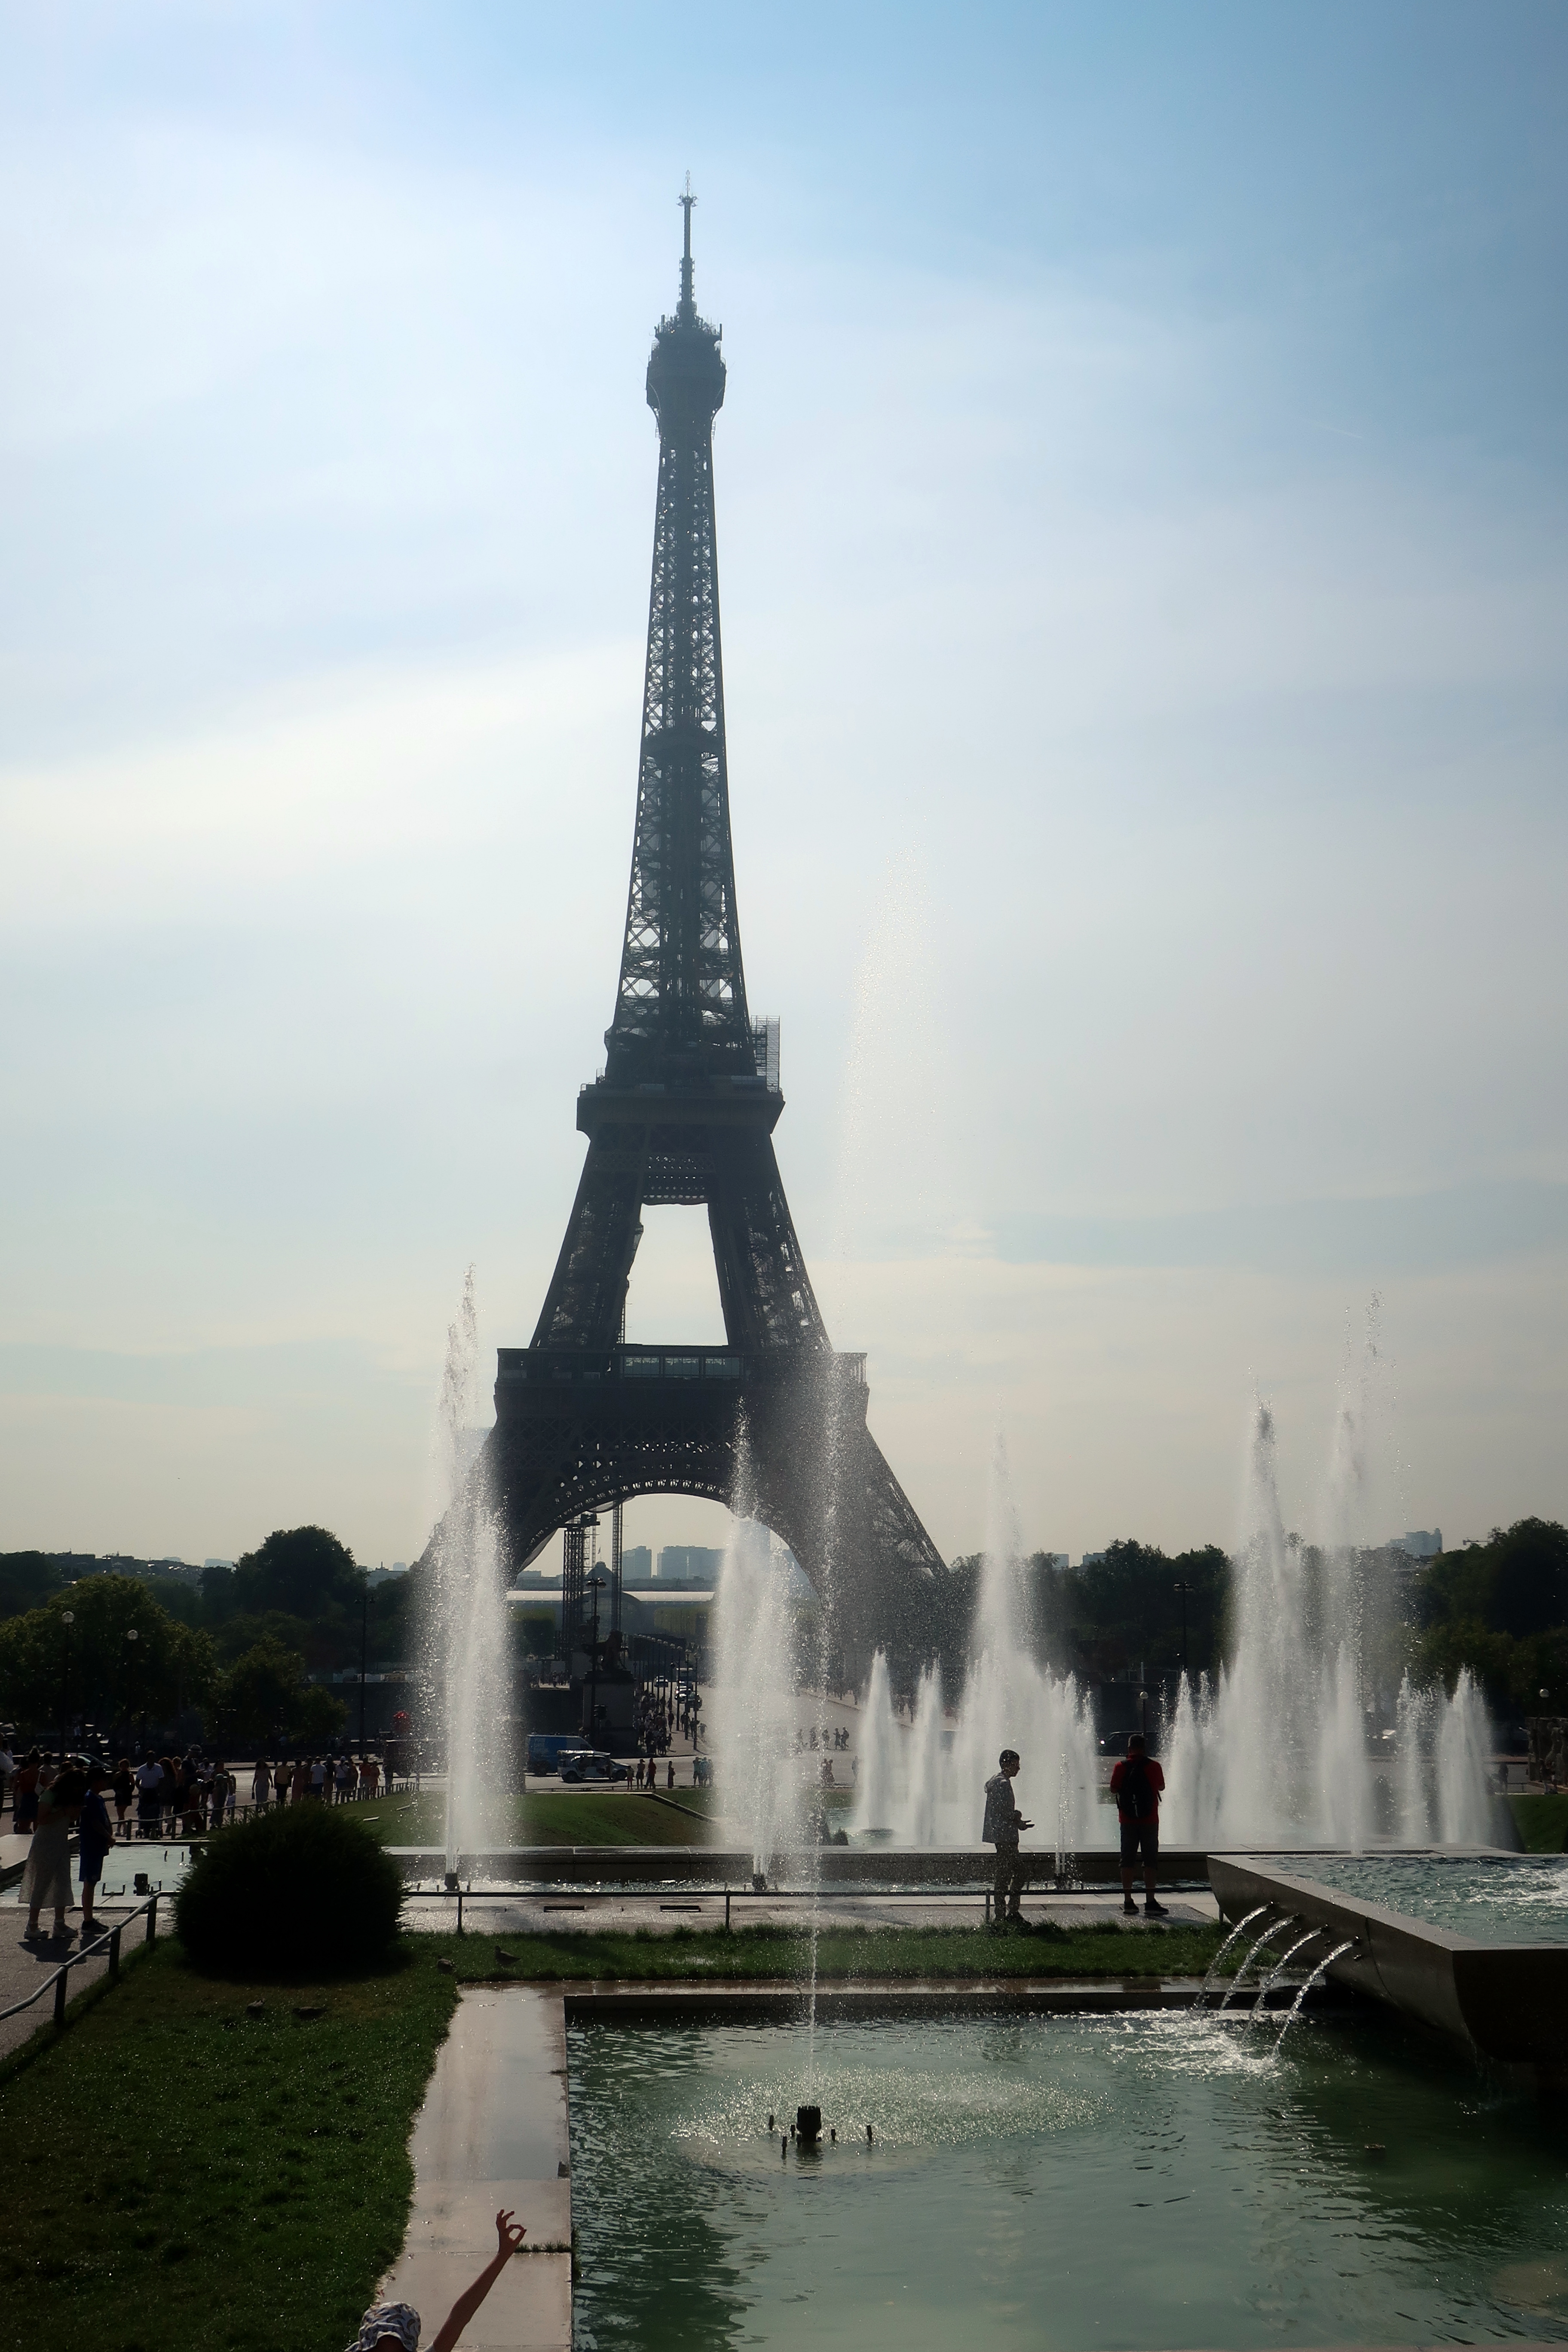
eiffel, paris, water, sky, cloud, plant, fountain, world, tree, city, tower, monument, water feature, building, leisure, art, font, finial, tourism, vacation, spire, national historic landmark, tourist attraction, symmetry, horizon, skyscraper, evening